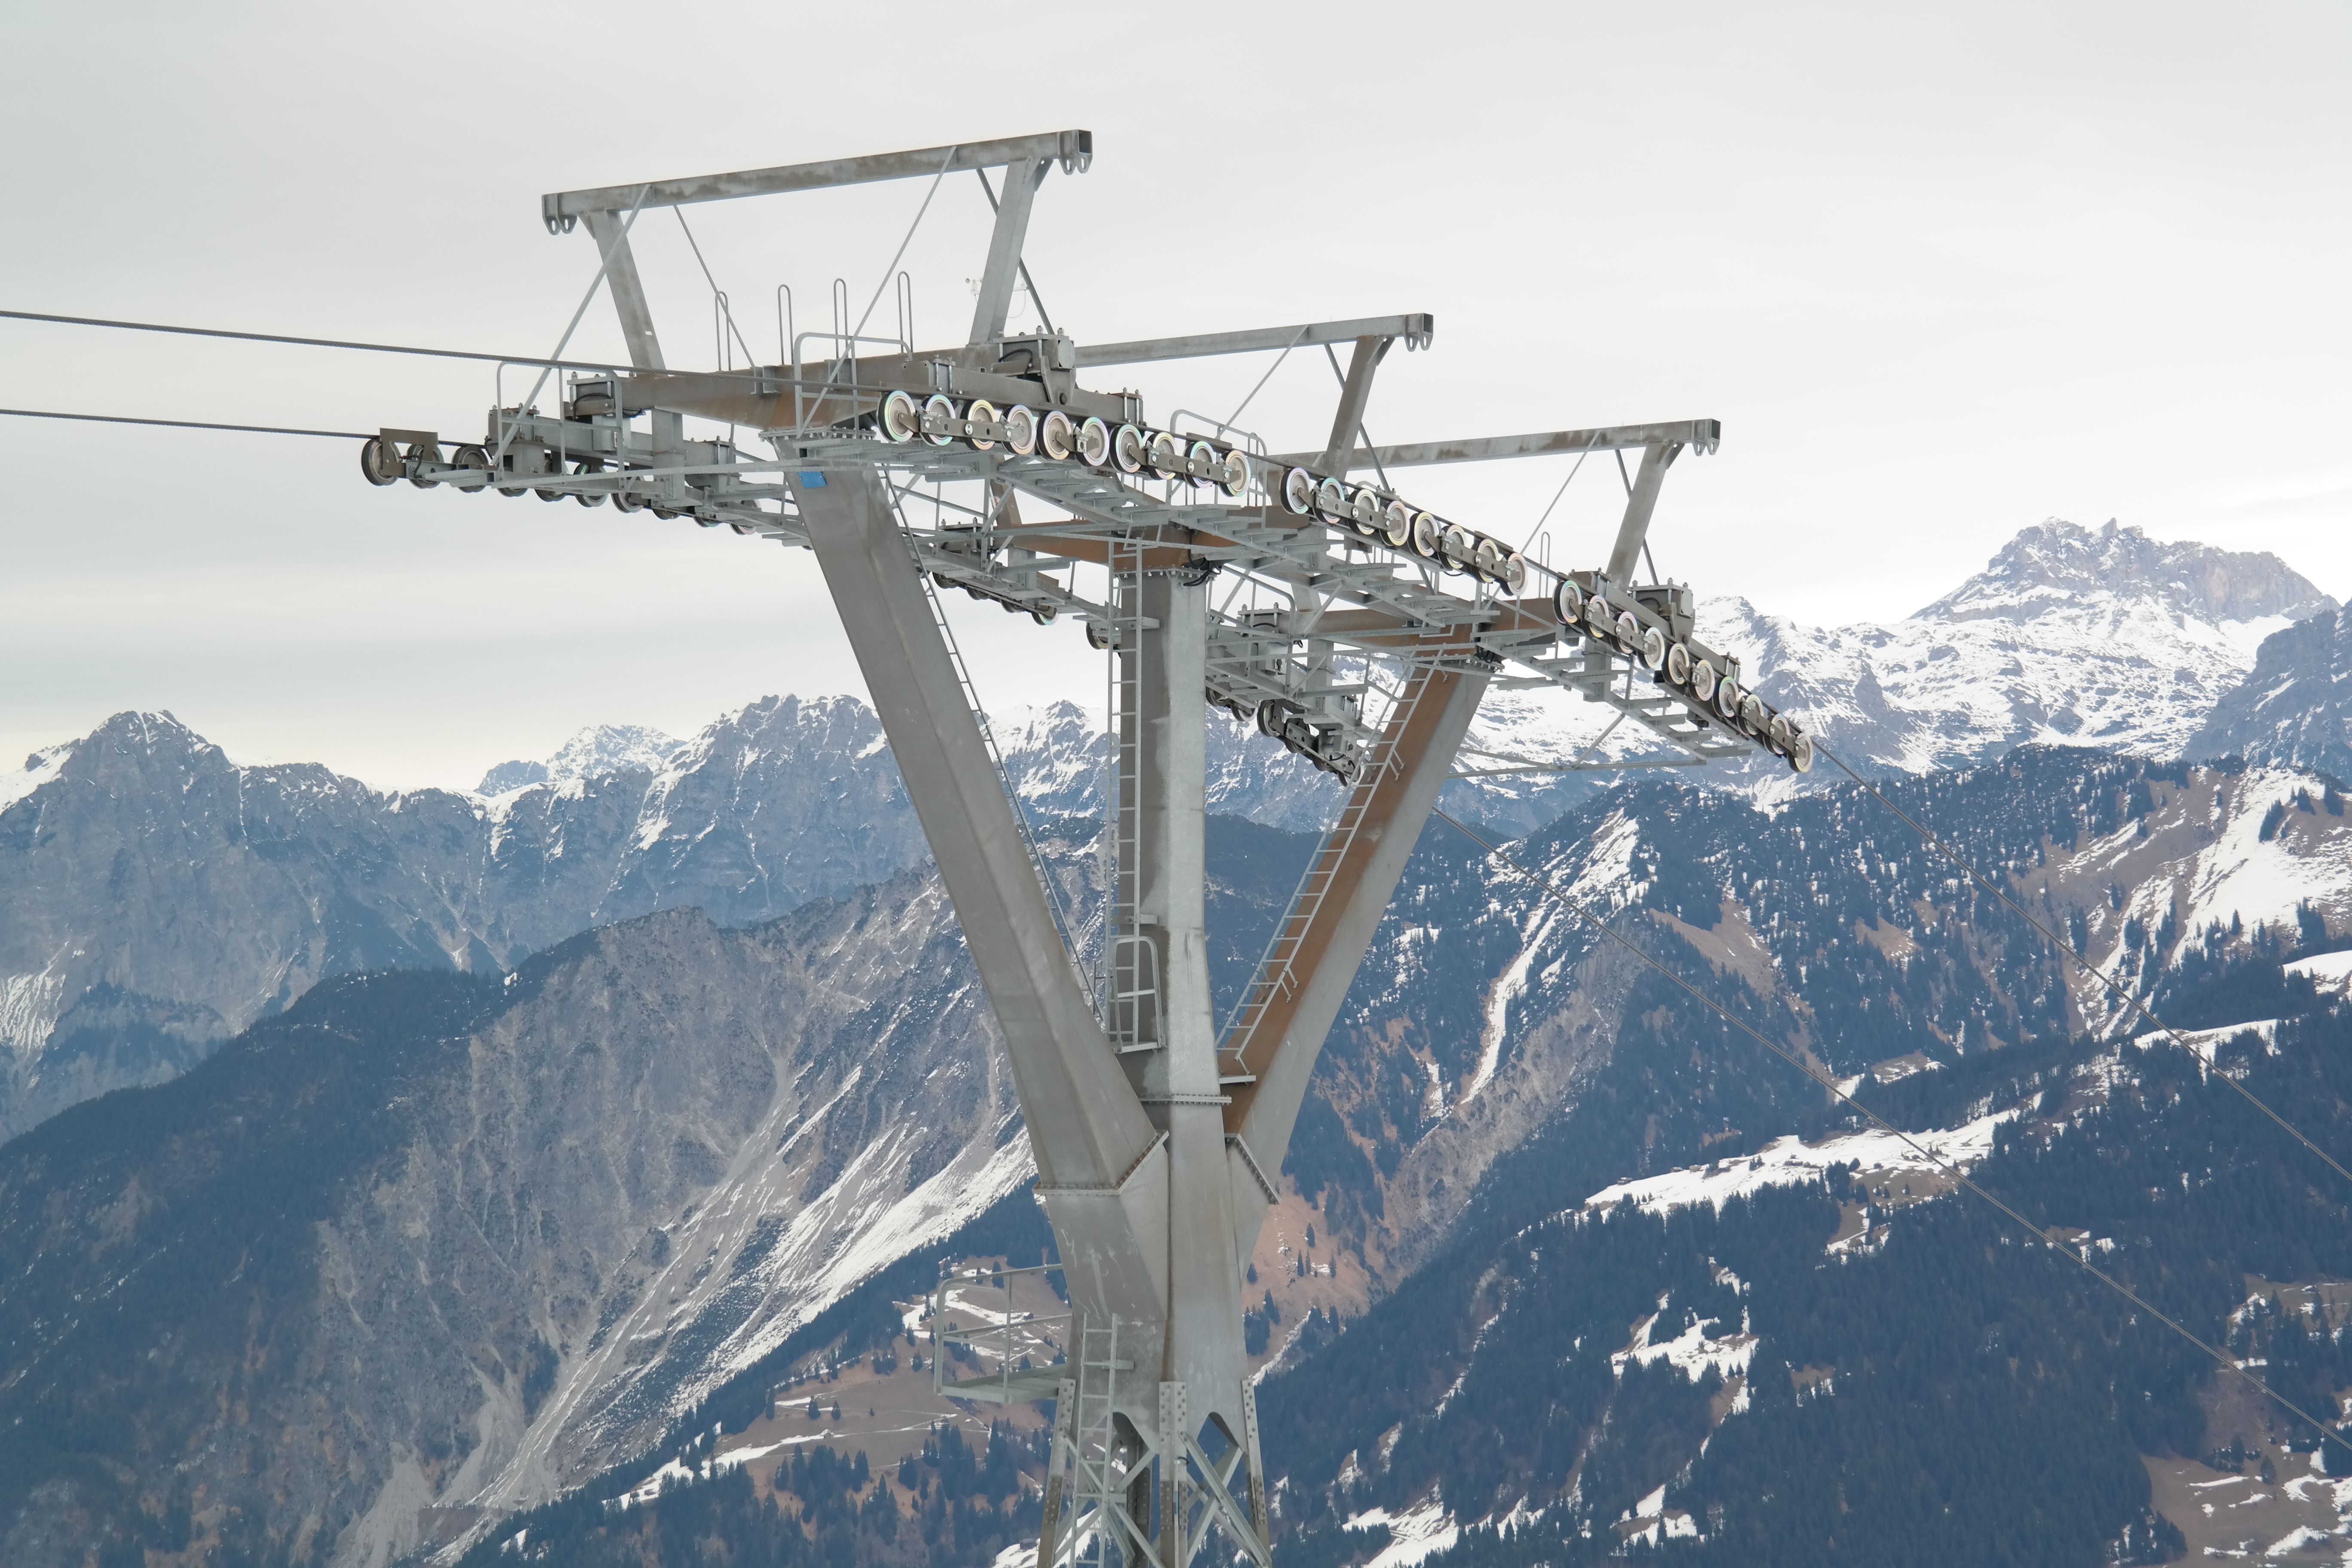
mountain, snow, winter, mountain range, jumping, extreme sport, skiing, cable car, summit, winter sport, alps, ski, montafon, gondola, masts, piste, ski area, ski equipment, mountainous landforms, geological phenomenon, cableway masts, golm